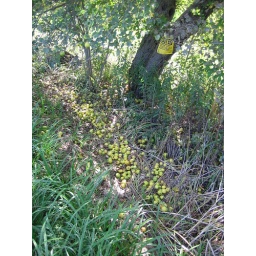
The forgotten bounty of a roadside apple tree on Camels Hump Road in Huntington Center, Vermont.